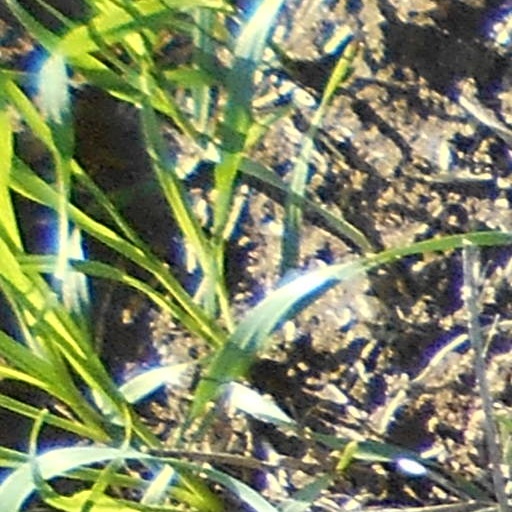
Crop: wheat